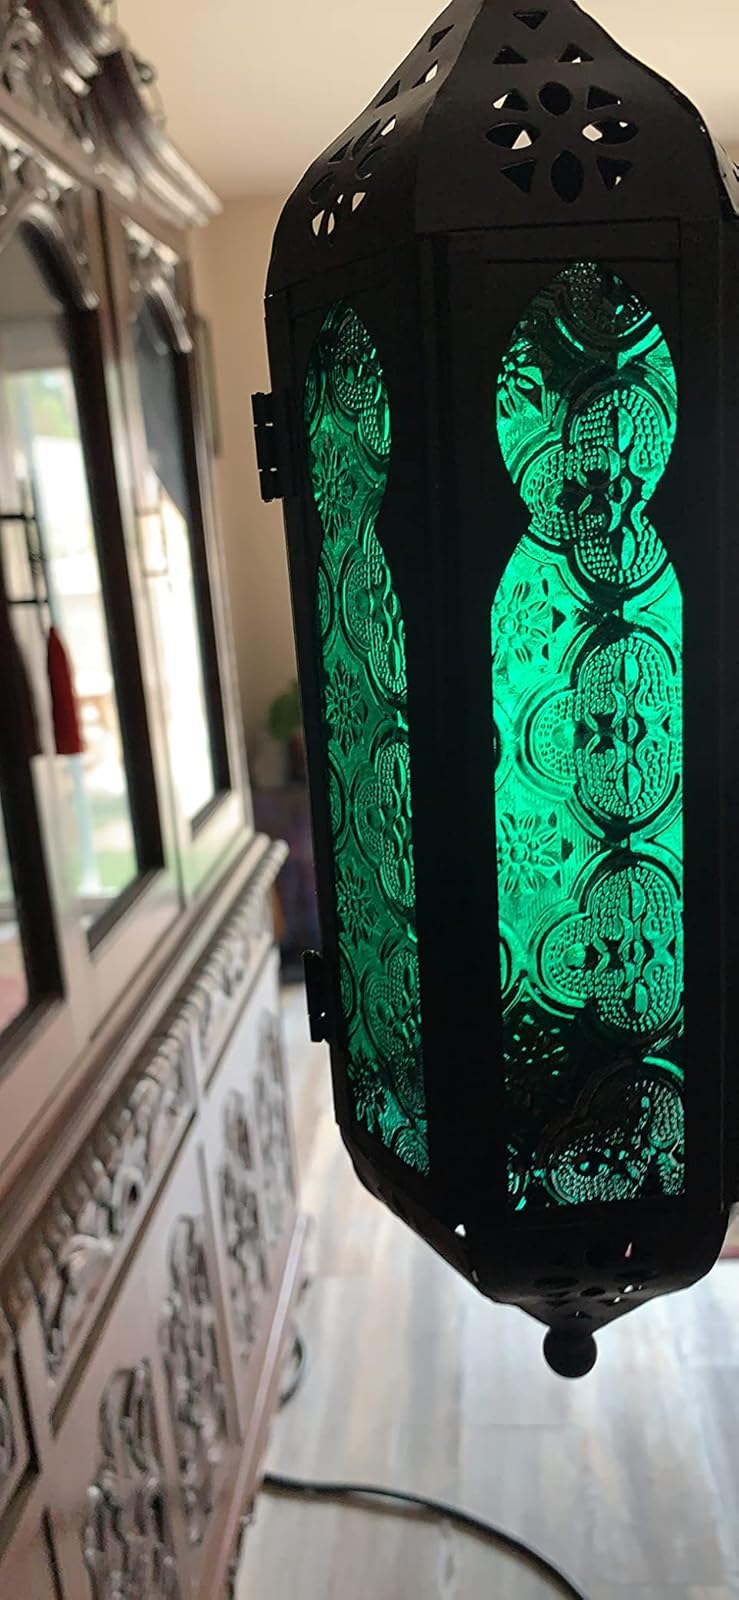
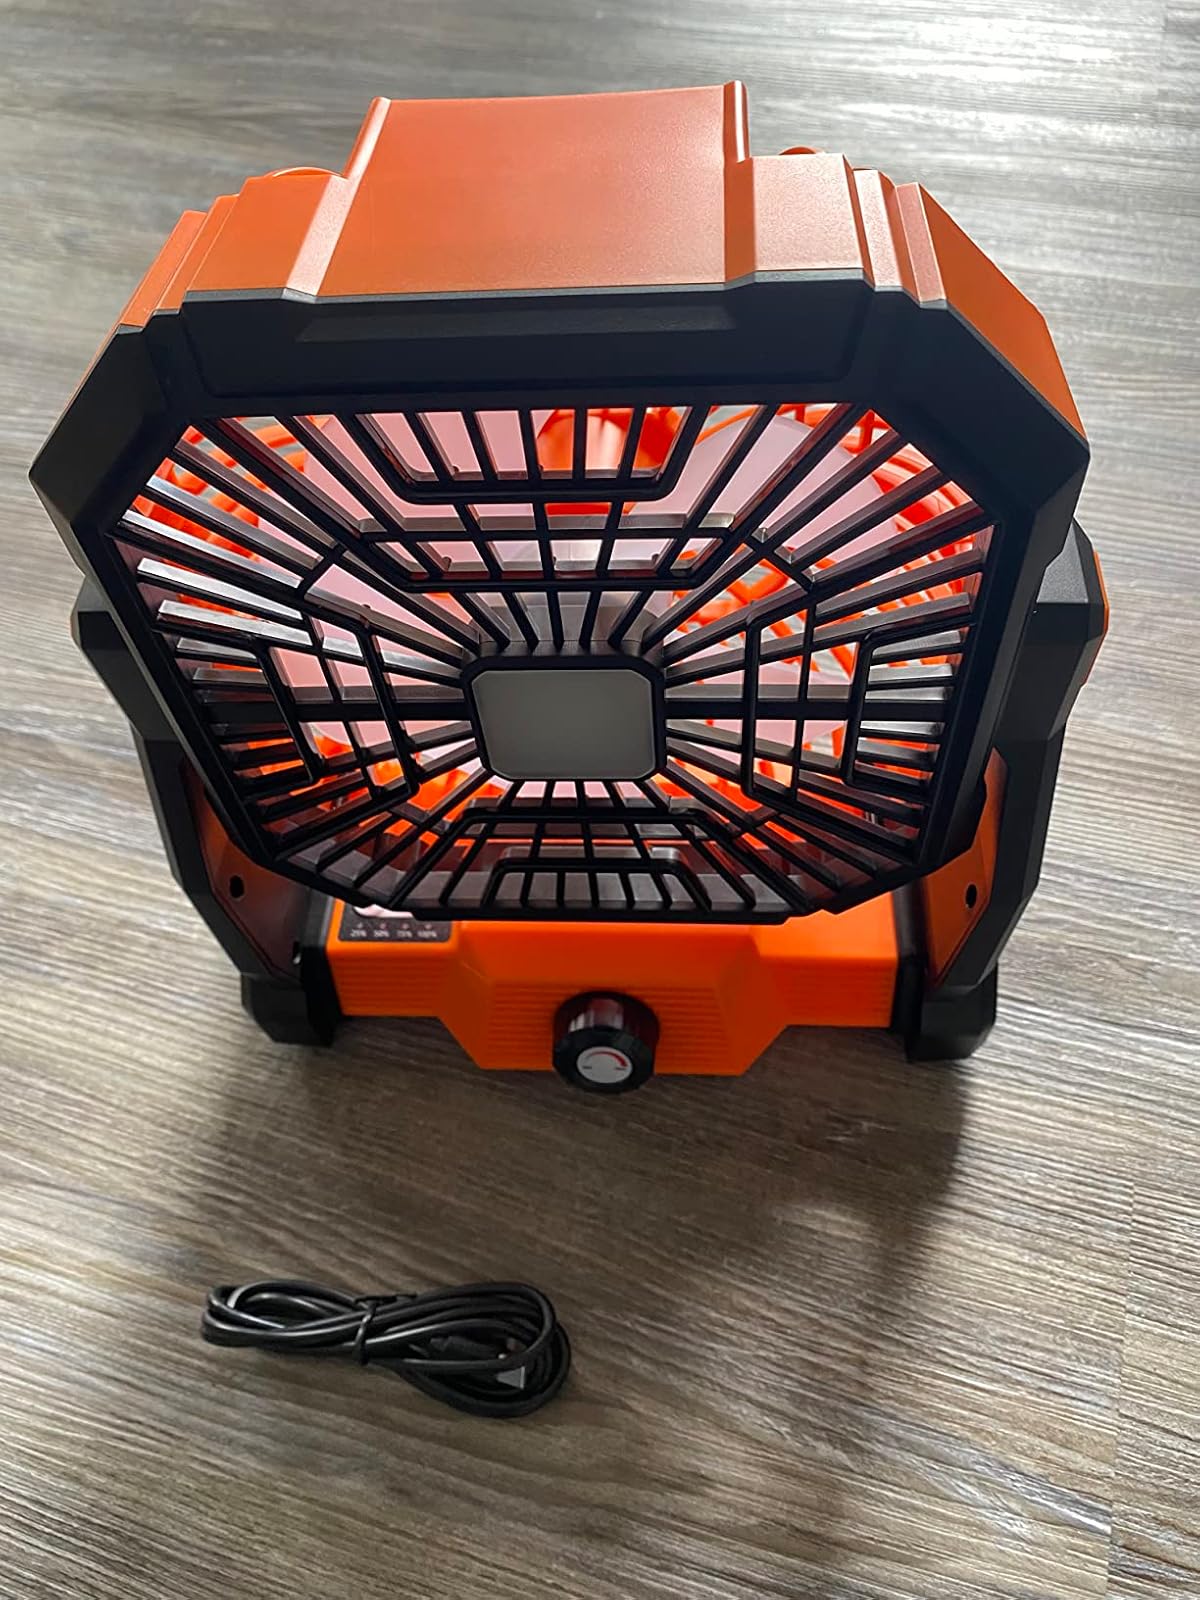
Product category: lantern
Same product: no